VMFA-224

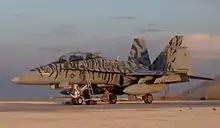
A tigerstripe-painted F/A-18D of VMFA(AW)-224 at Al Asad.

On 11 January 2005, VMFA(AW)-224 deployed to Al Asad Airbase, Iraq in support of Operation Iraqi Freedom (OIF). While in support of OIF, the Bengals participated in Operations RIVER BLITZ, MATADOR, RAGING BULL, BARTER TOWN, NEW MARKET, SPEAR, DAGGER, SWORD and SCIMITAR in support of Regimental Combat Team 2, Regimental Combat Team 8, 3rd Battalion 25th Marines, 2nd Brigade Combat Team and many other Army and Air Force units. Furthermore, the Bengals employed 65,225 lbs. of ordnance and flew over 2500 sorties and 7000 hours in direct support of USMC, U.S. Army and Coalition ground units.